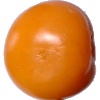
Label: yellow_tomato